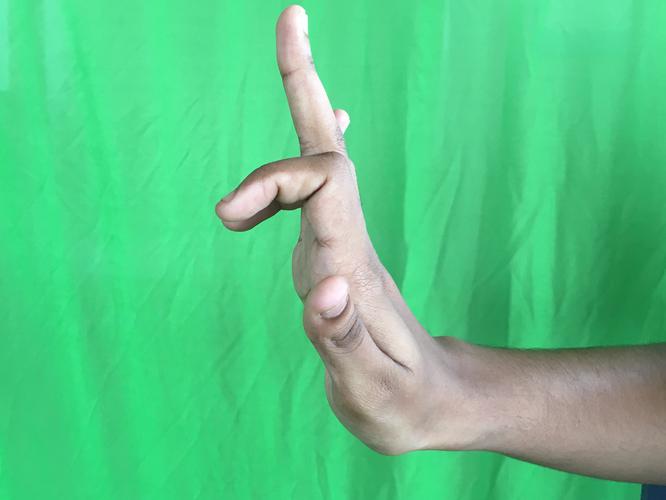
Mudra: Shukatundam
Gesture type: single_hand